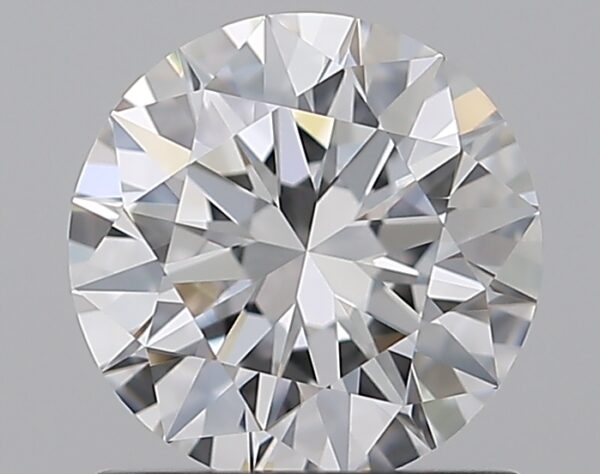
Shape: round
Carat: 1.02
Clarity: VVS1
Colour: E
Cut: EX
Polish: EX
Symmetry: EX
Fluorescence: N
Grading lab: GIA
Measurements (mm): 6.5 x 6.53 x 3.97